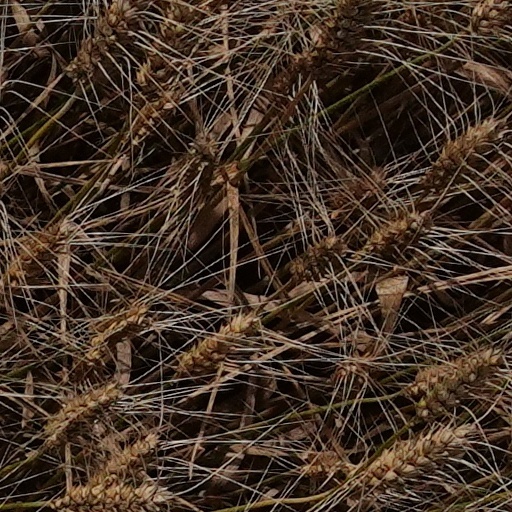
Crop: wheat